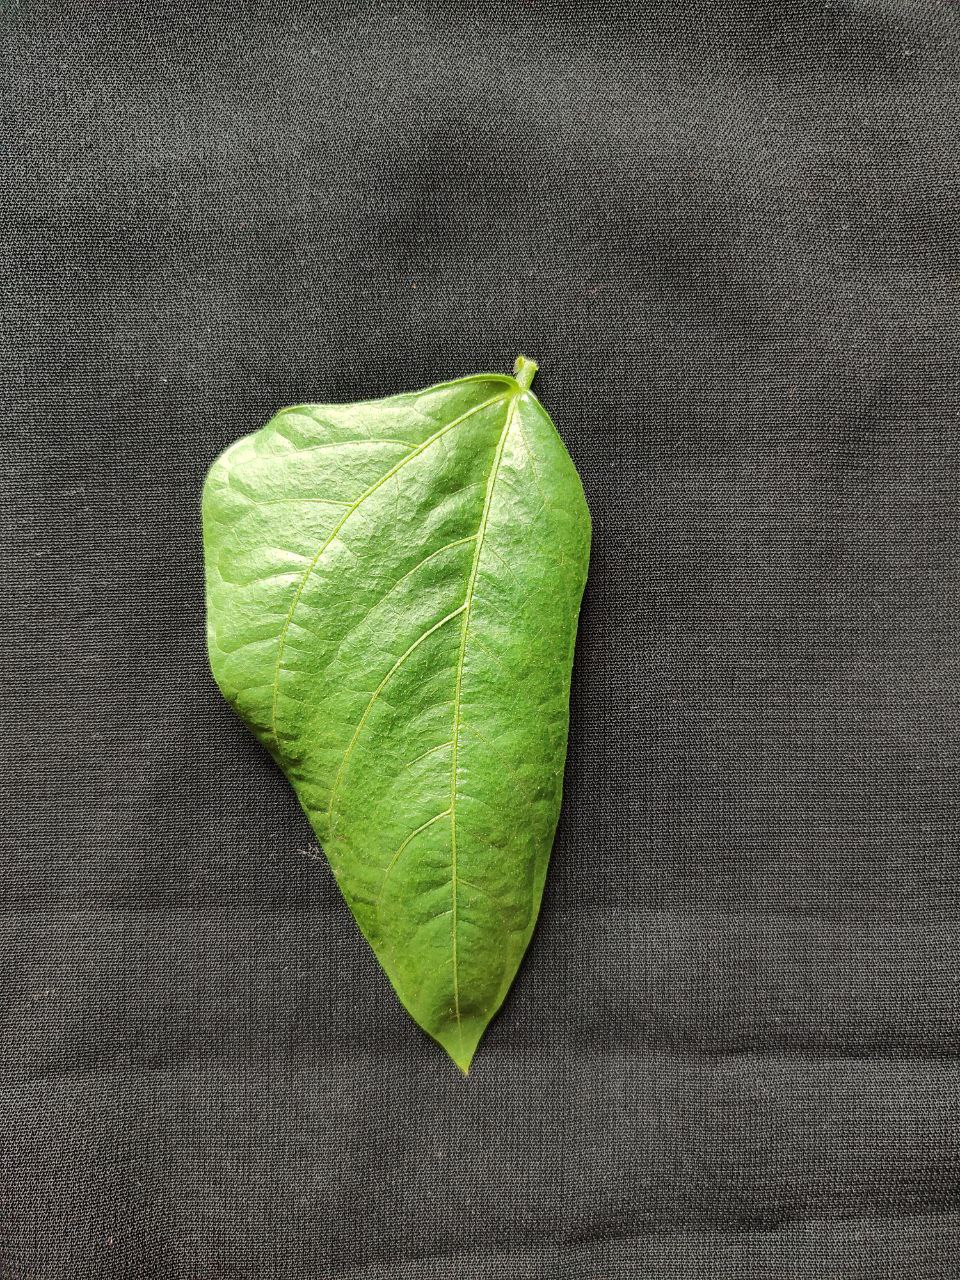
Crop: cowpea
Leaf condition: Fresh Leaf